Hasso von Boehmer

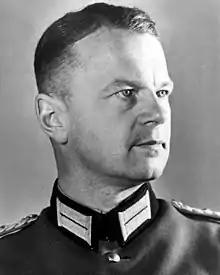
Official portrait (Military identity card)

Hasso von Boehmer (9 August 1904 – 5 March 1945) was a German lieutenant colonel on the General Staff and one of the 20 July Plotters.